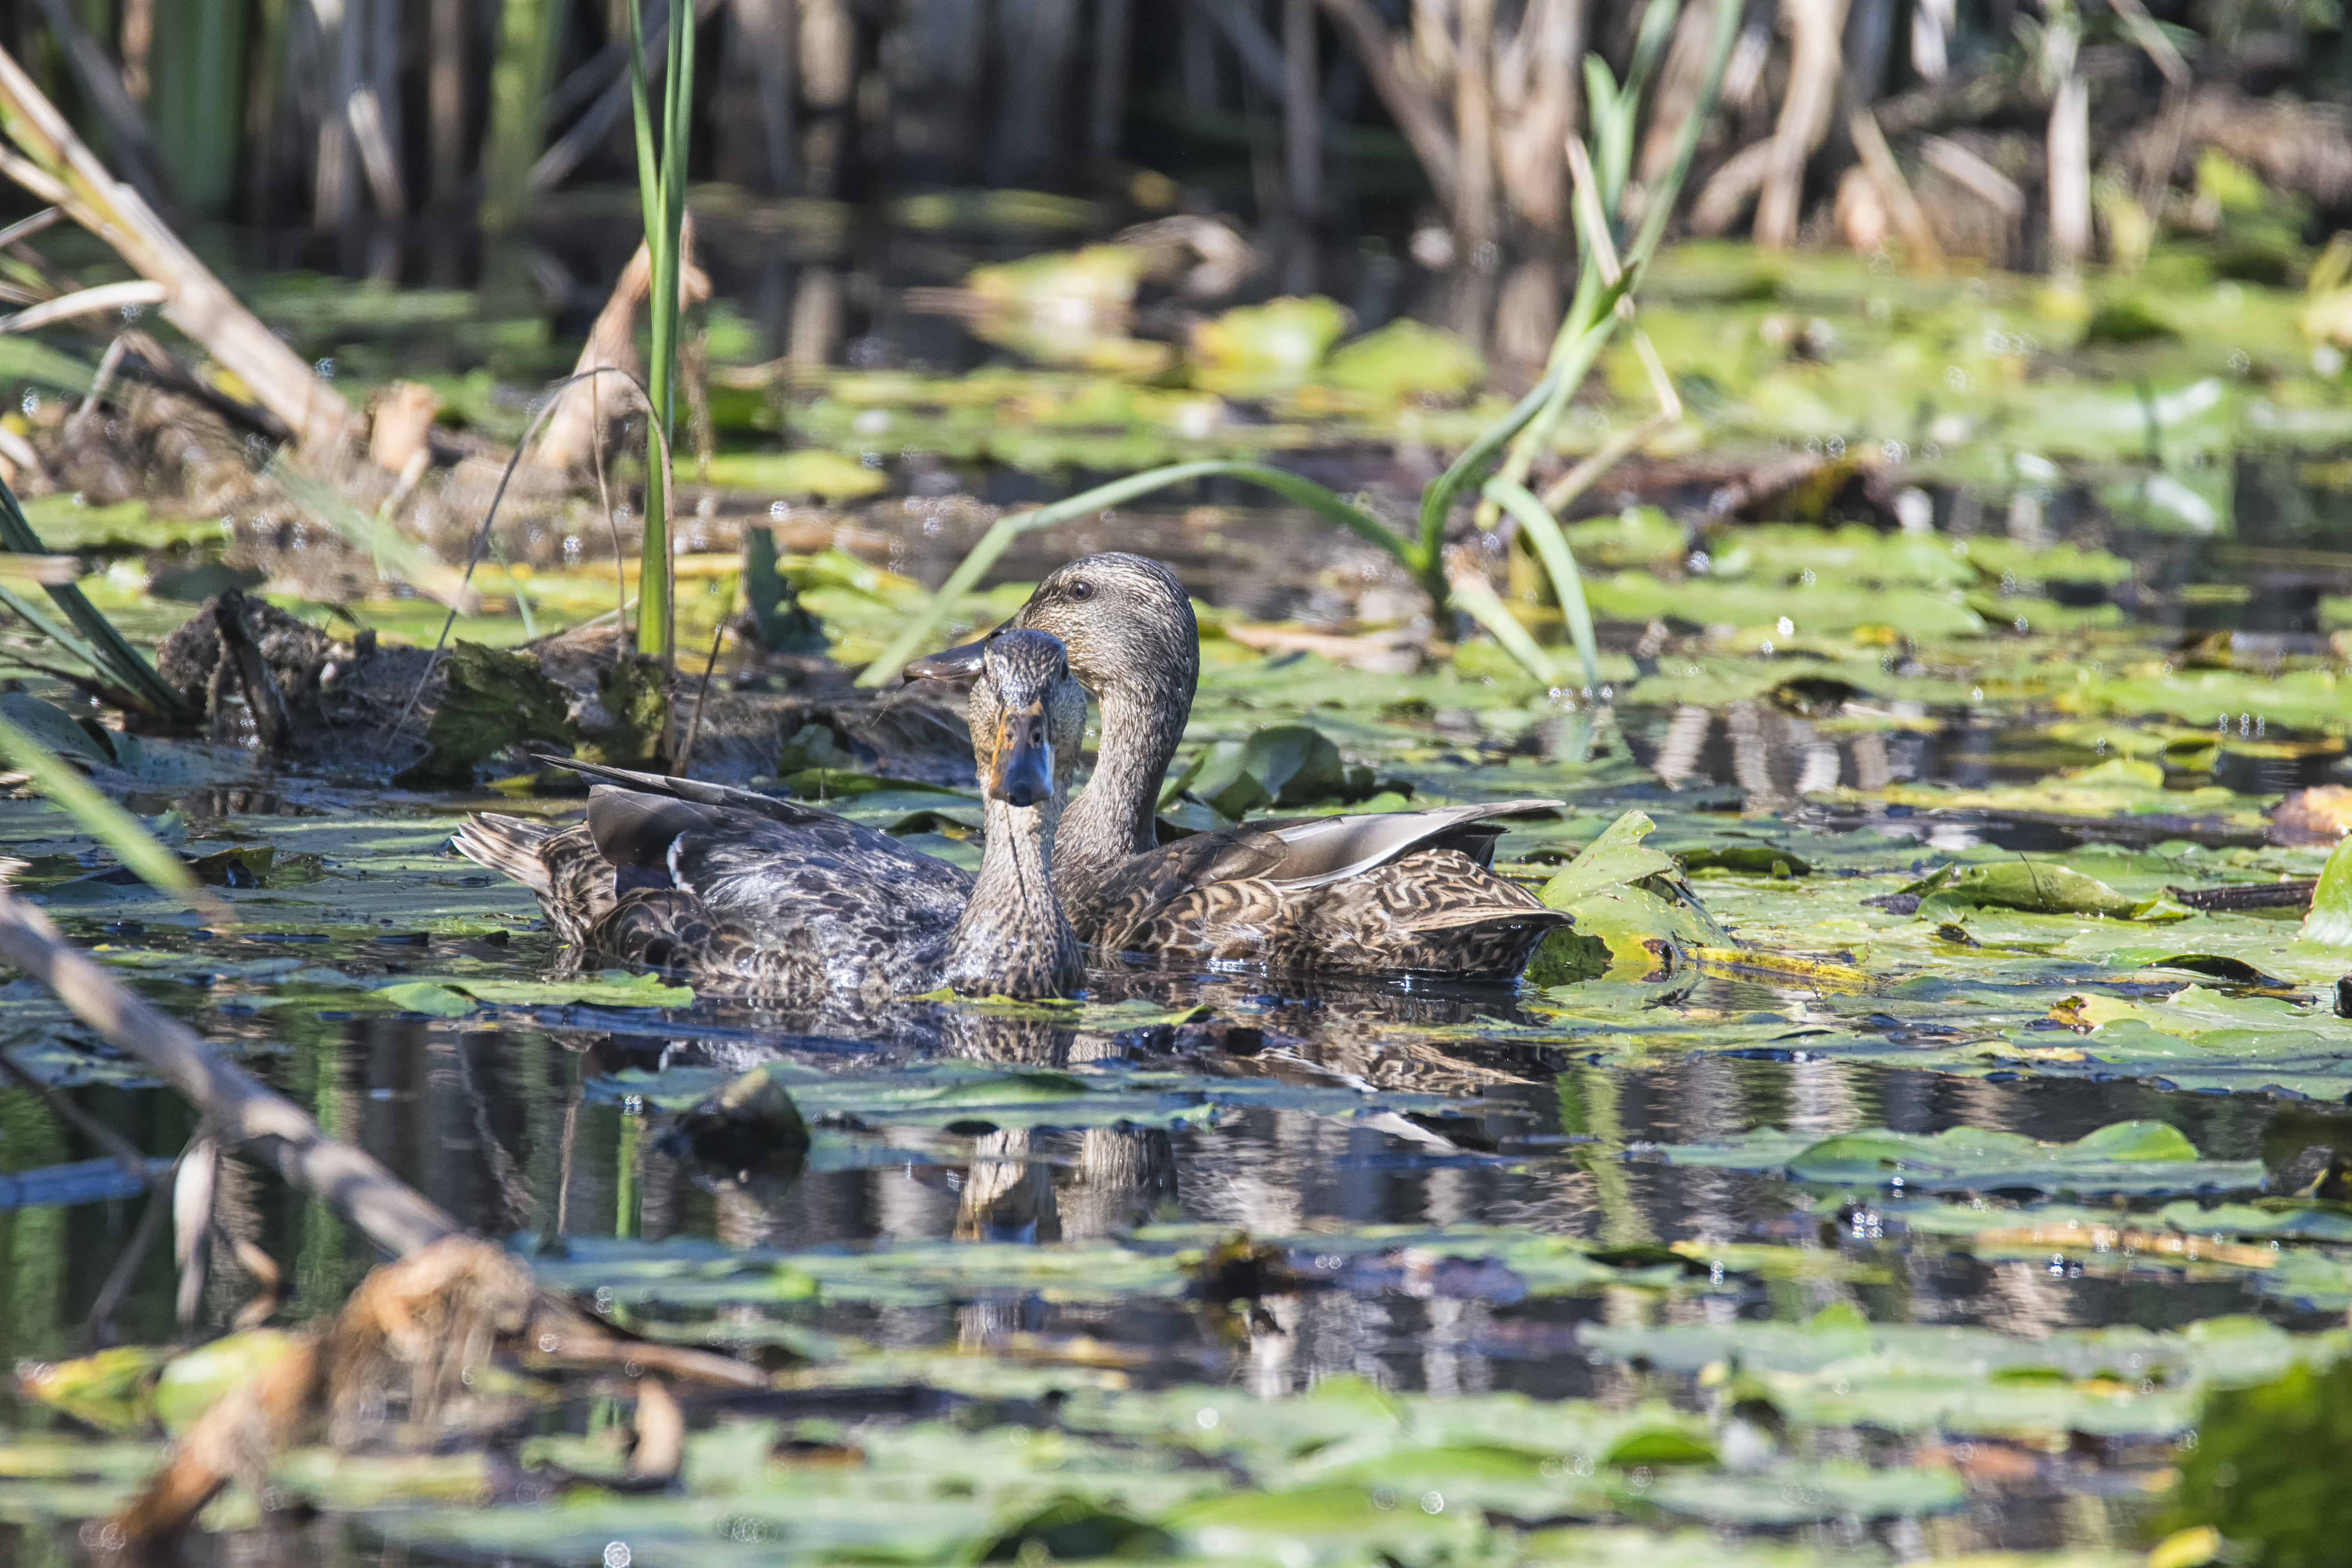
nature, swamp, bird, pond, wildlife, zoo, jungle, botany, garden, fauna, duck, canada, wetland, vertebrate, quebec, colvert, water bird, mallard, canard, sherbrooke, oiseau